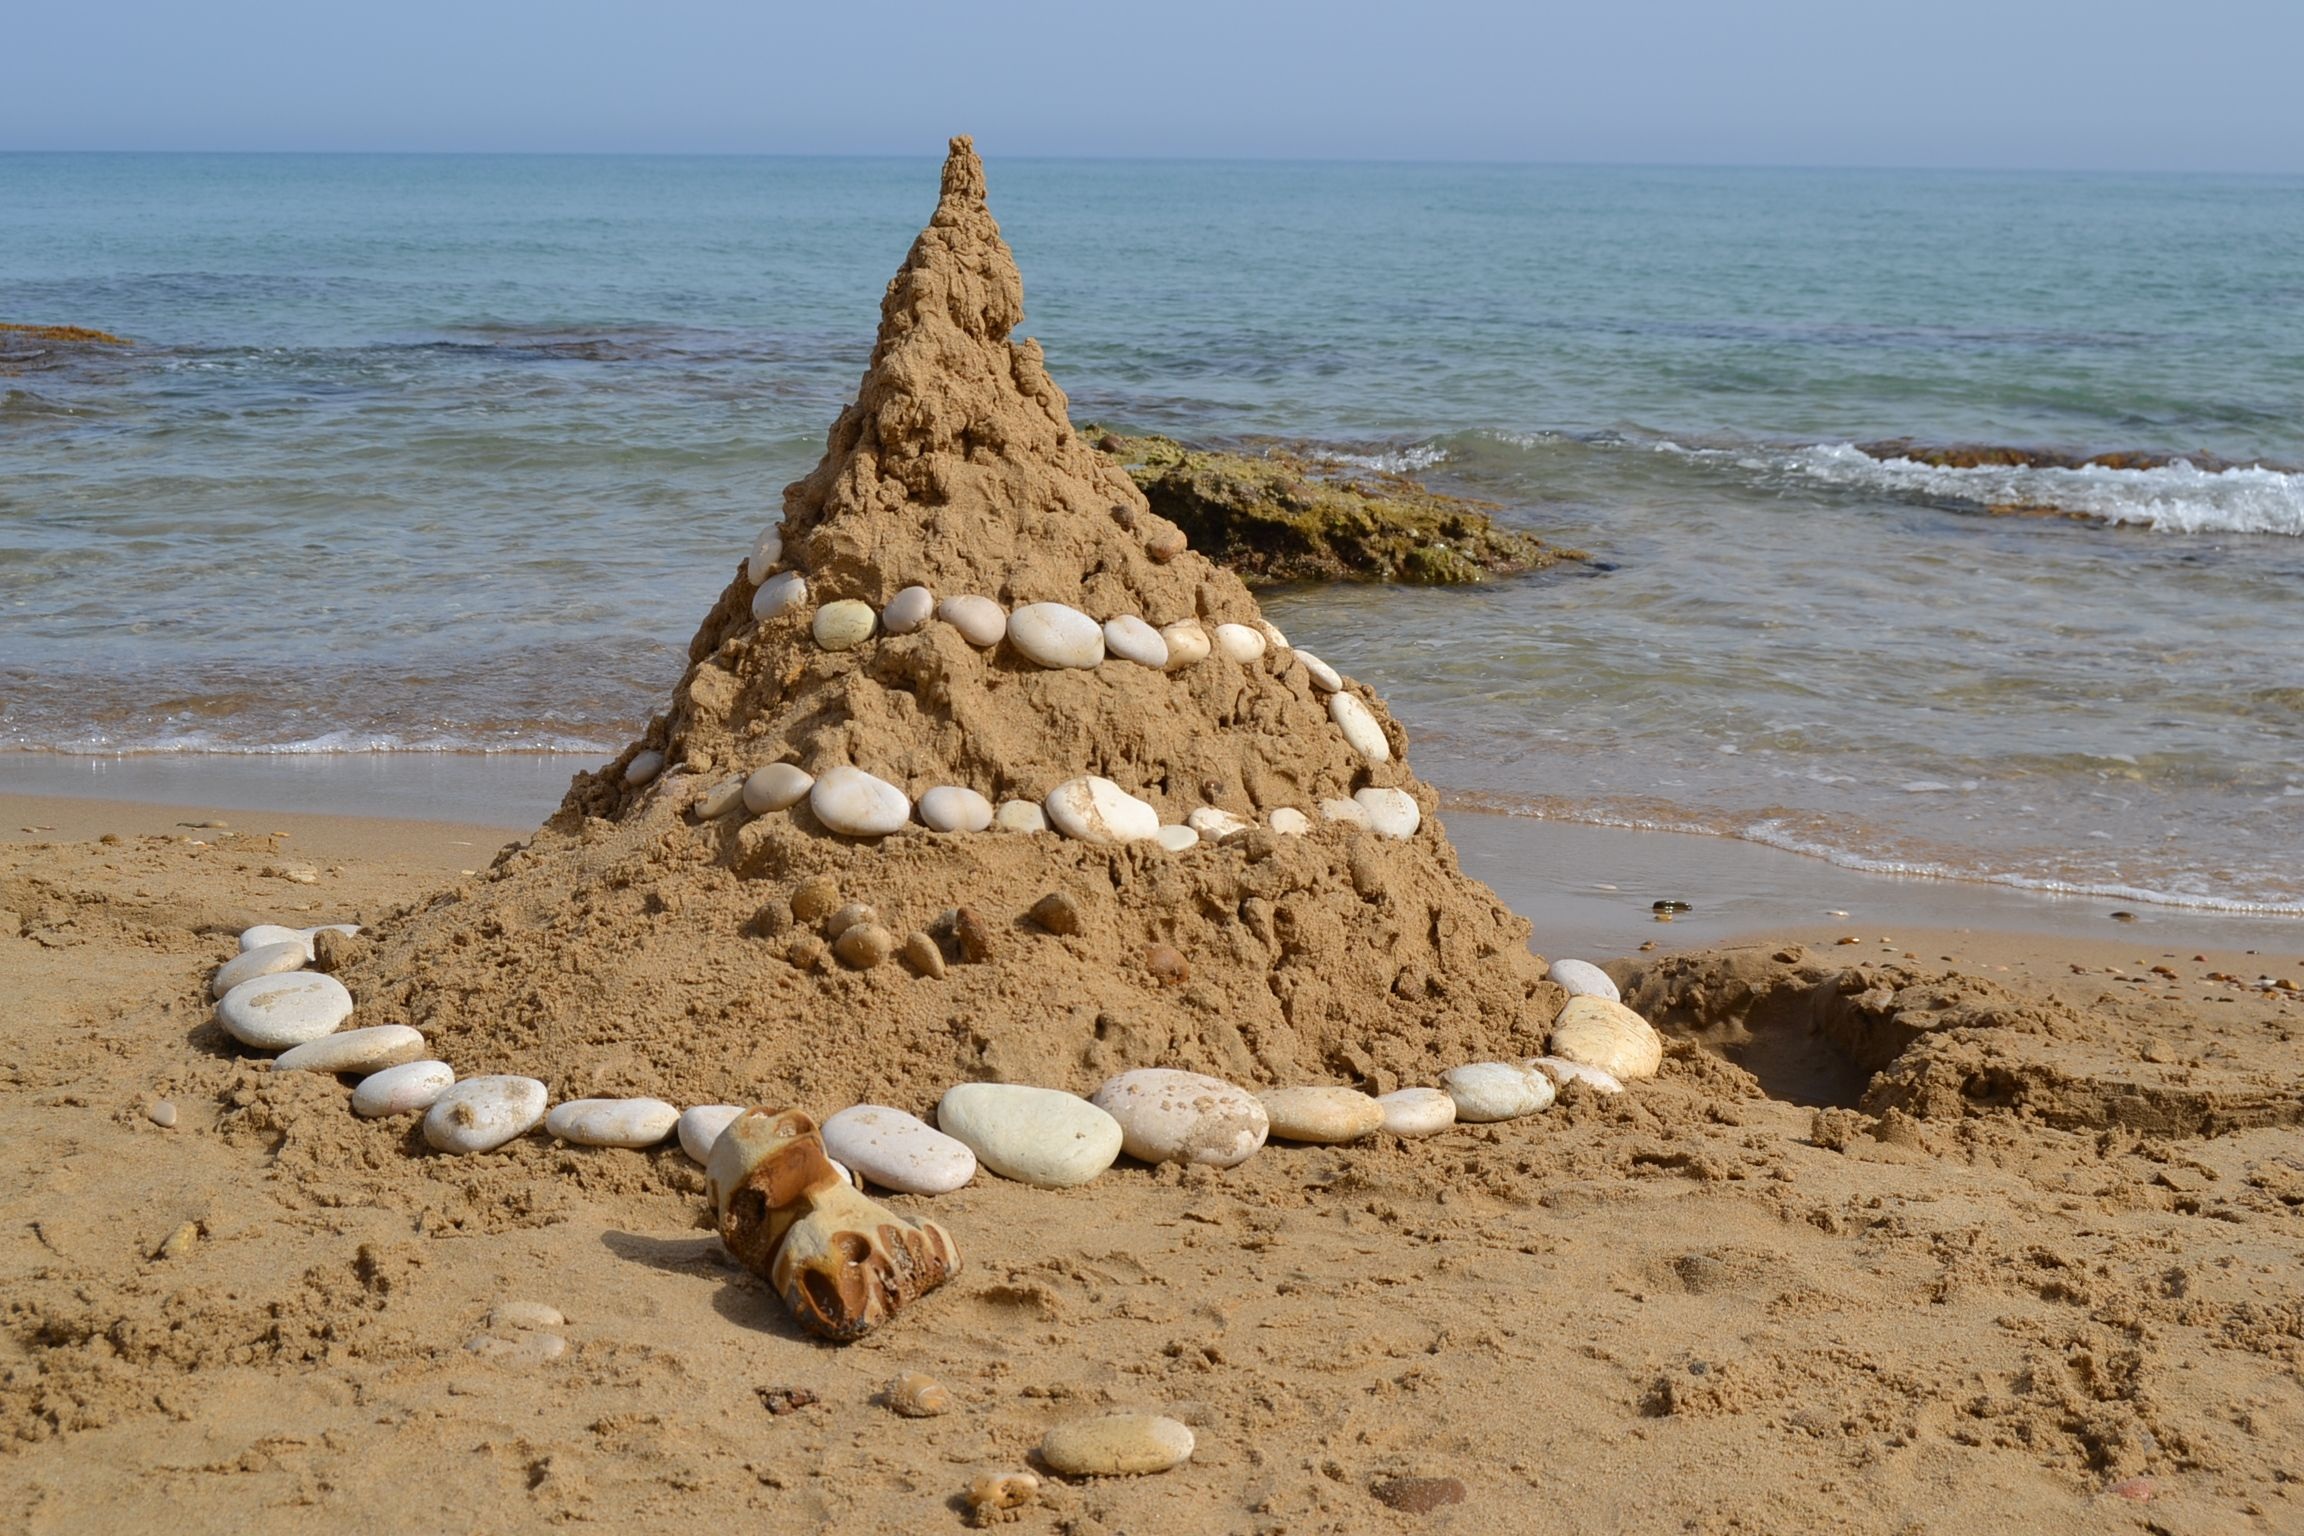
beach, sea, coast, water, sand, rock, ocean, shore, summer, holiday, material, body of water, waves, geology, cape, sandcastle, natural environment